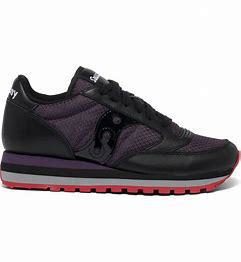
Brand: Saucony
Model: Jazz